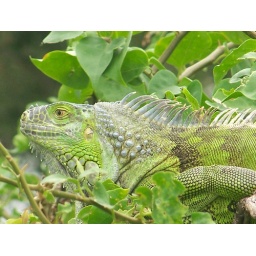
A very green Iguana sitting in the bush